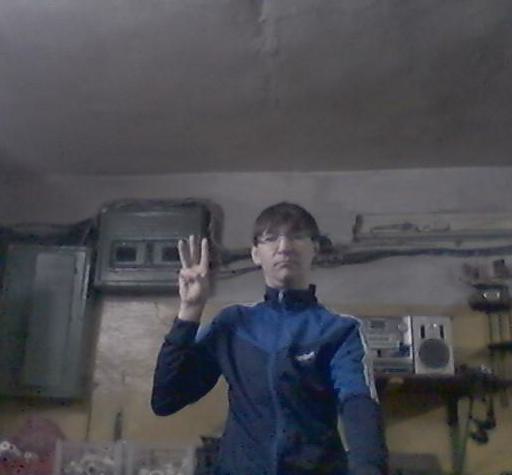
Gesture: three